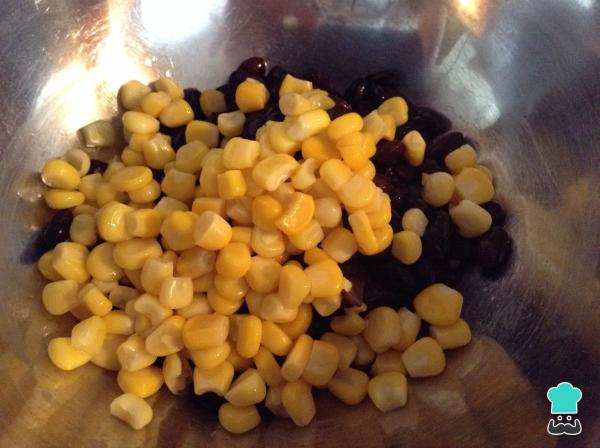
En un tazón aparte mezcla los frijoles negros cocinados con el maíz tierno.